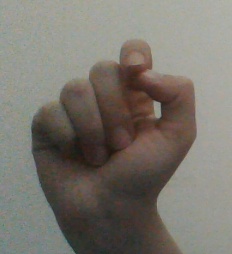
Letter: fa